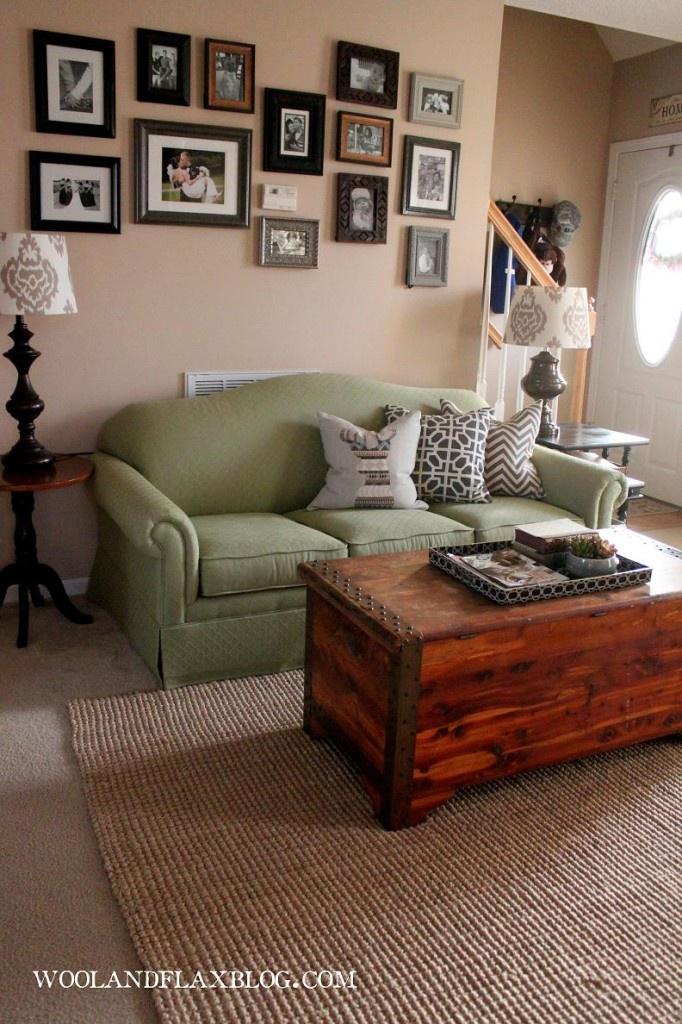
color good with green couch in living room ... favorite ... i think maybe a little too peach ?
Relation: Subjective